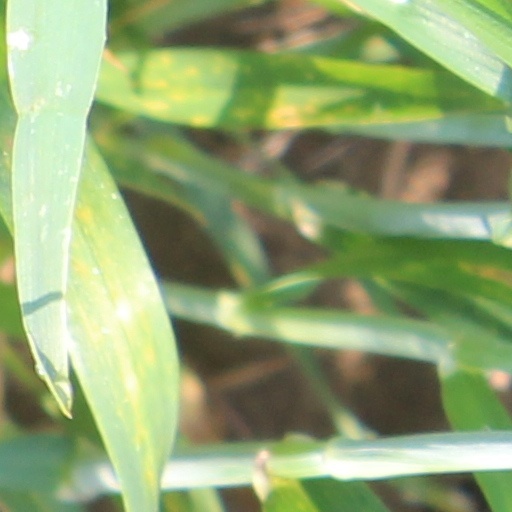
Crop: wheat